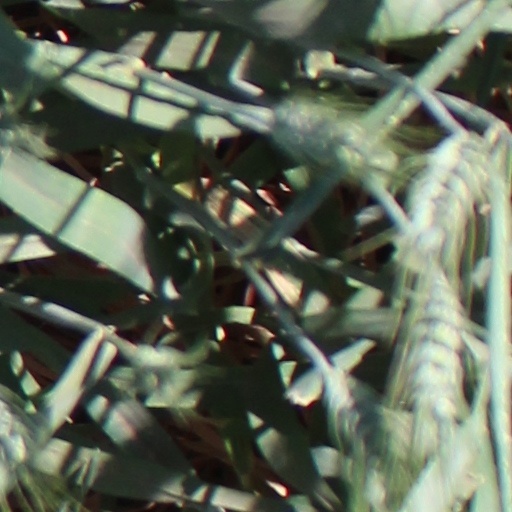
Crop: wheat